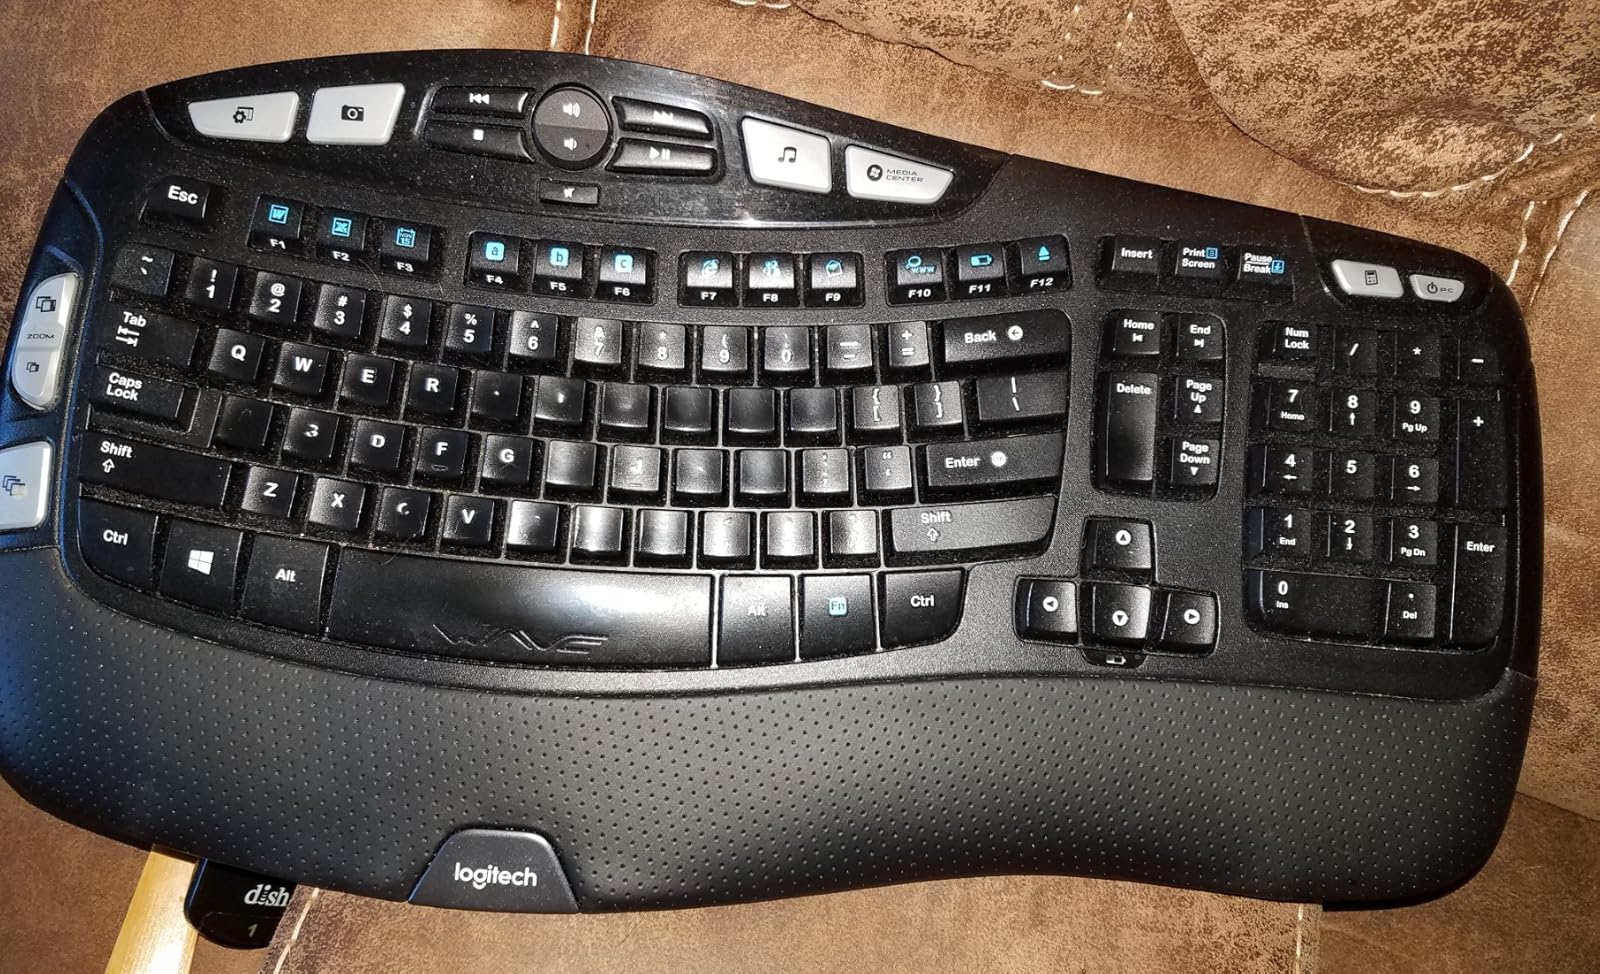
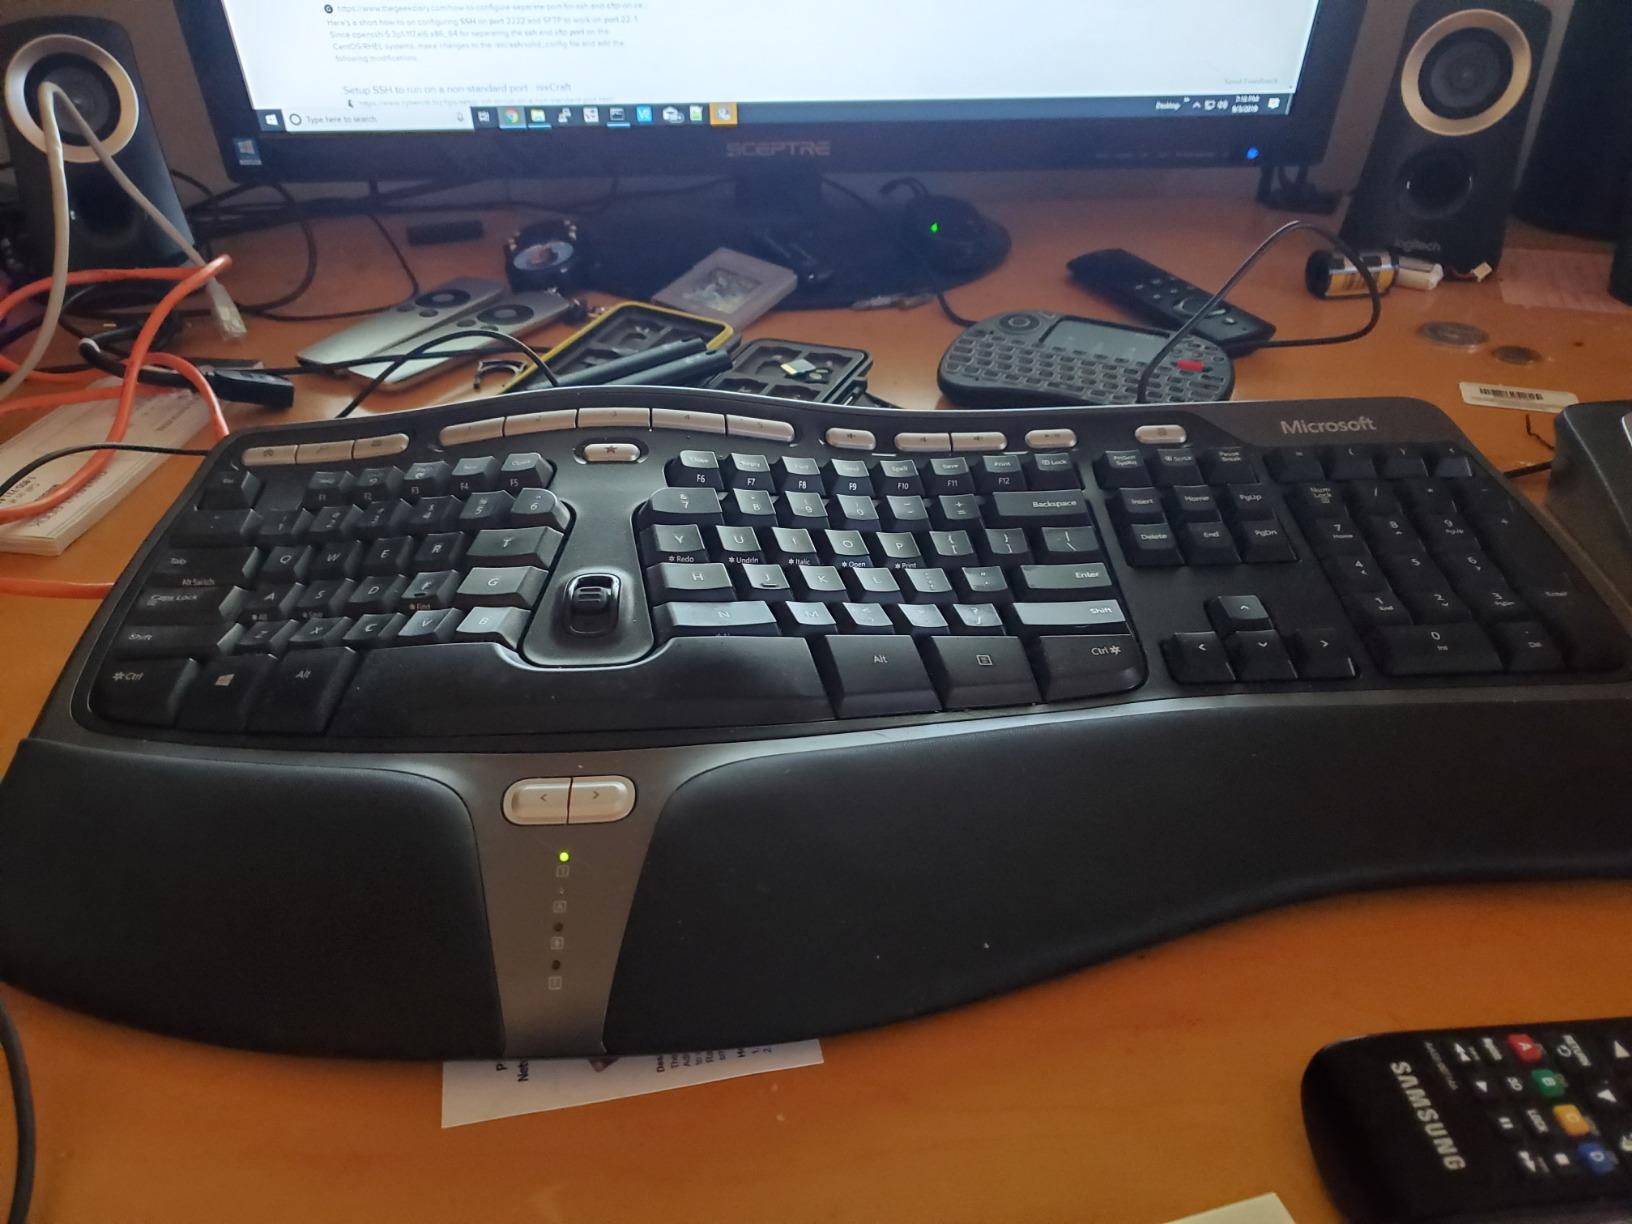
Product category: keyboard
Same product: no